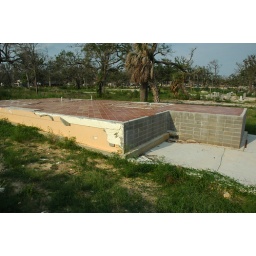
building slab of beachfront house destroyed by Hurricane Katrina, in Biloxi, Mississippi.